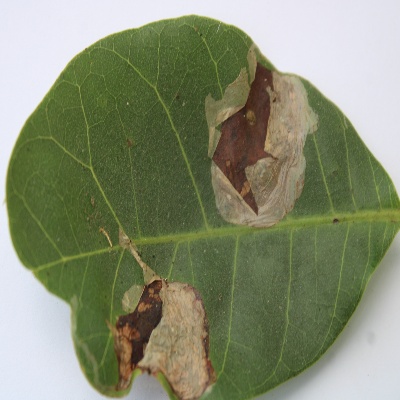
Crop: Cashew
Condition: leaf miner